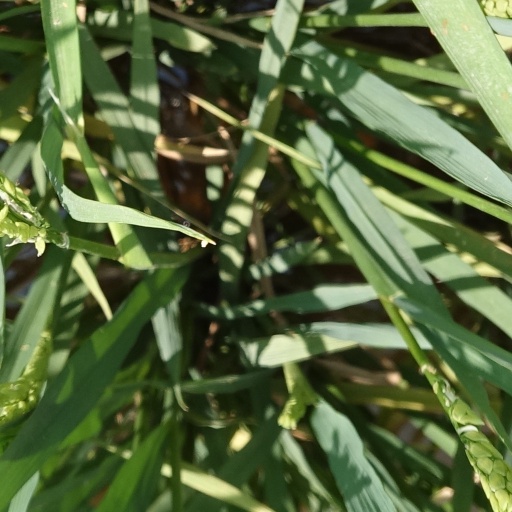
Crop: rice